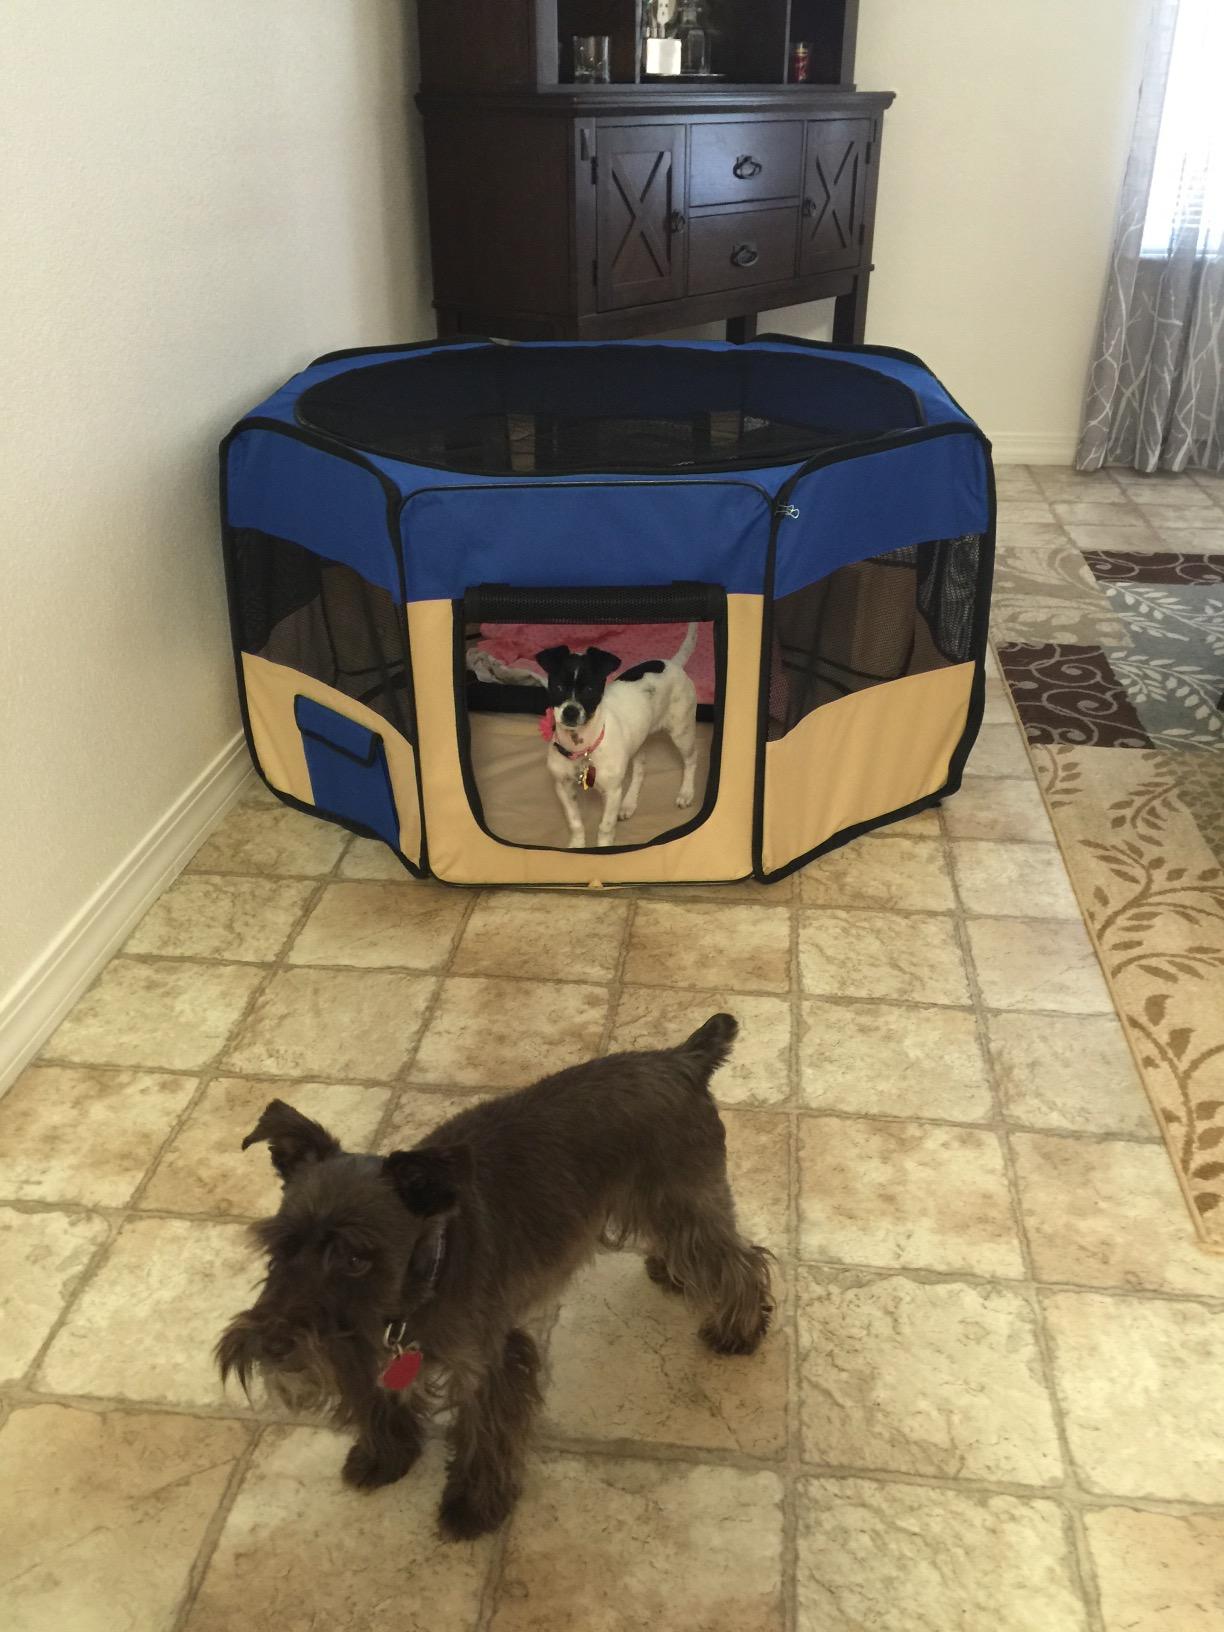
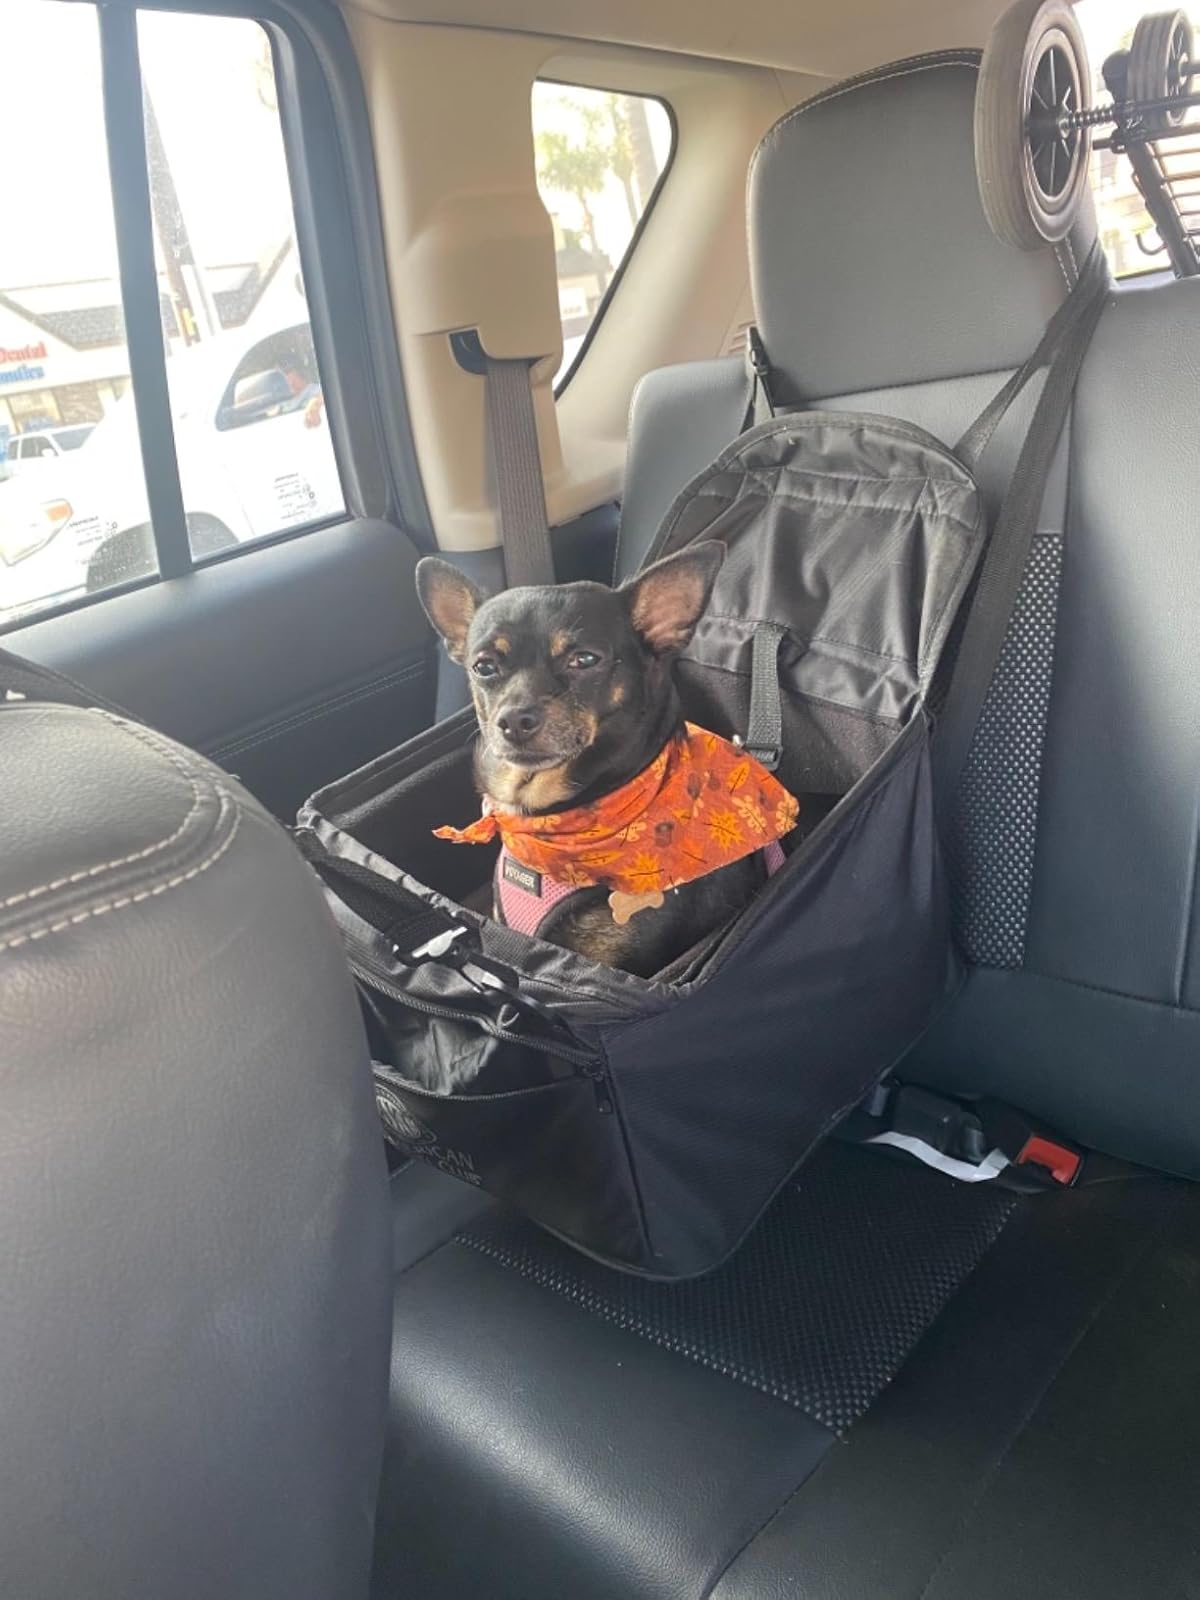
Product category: items_kennel
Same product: no